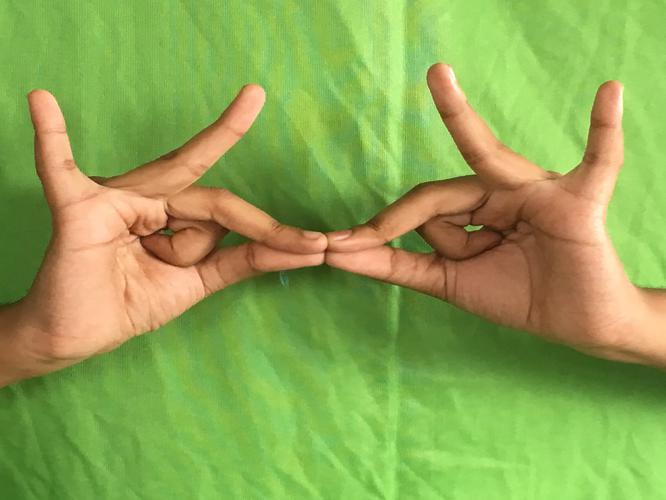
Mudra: Sakata
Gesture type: double_hand